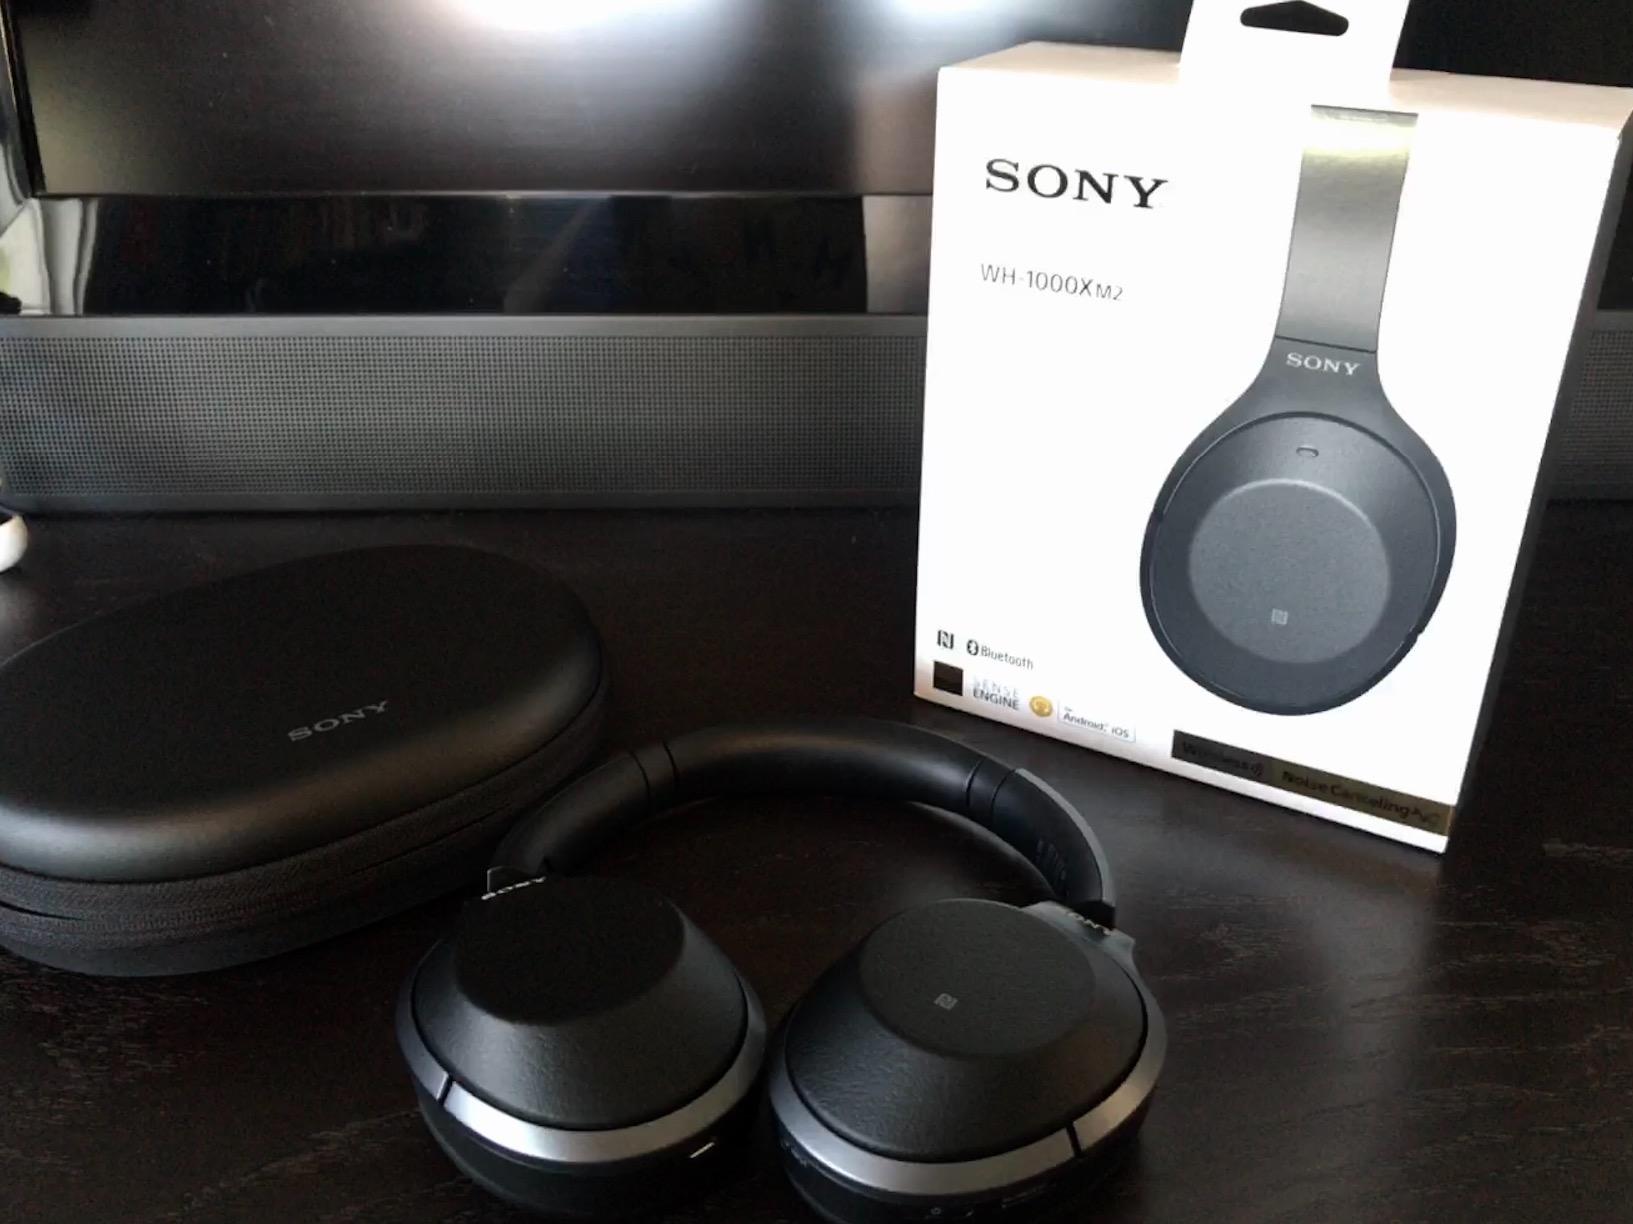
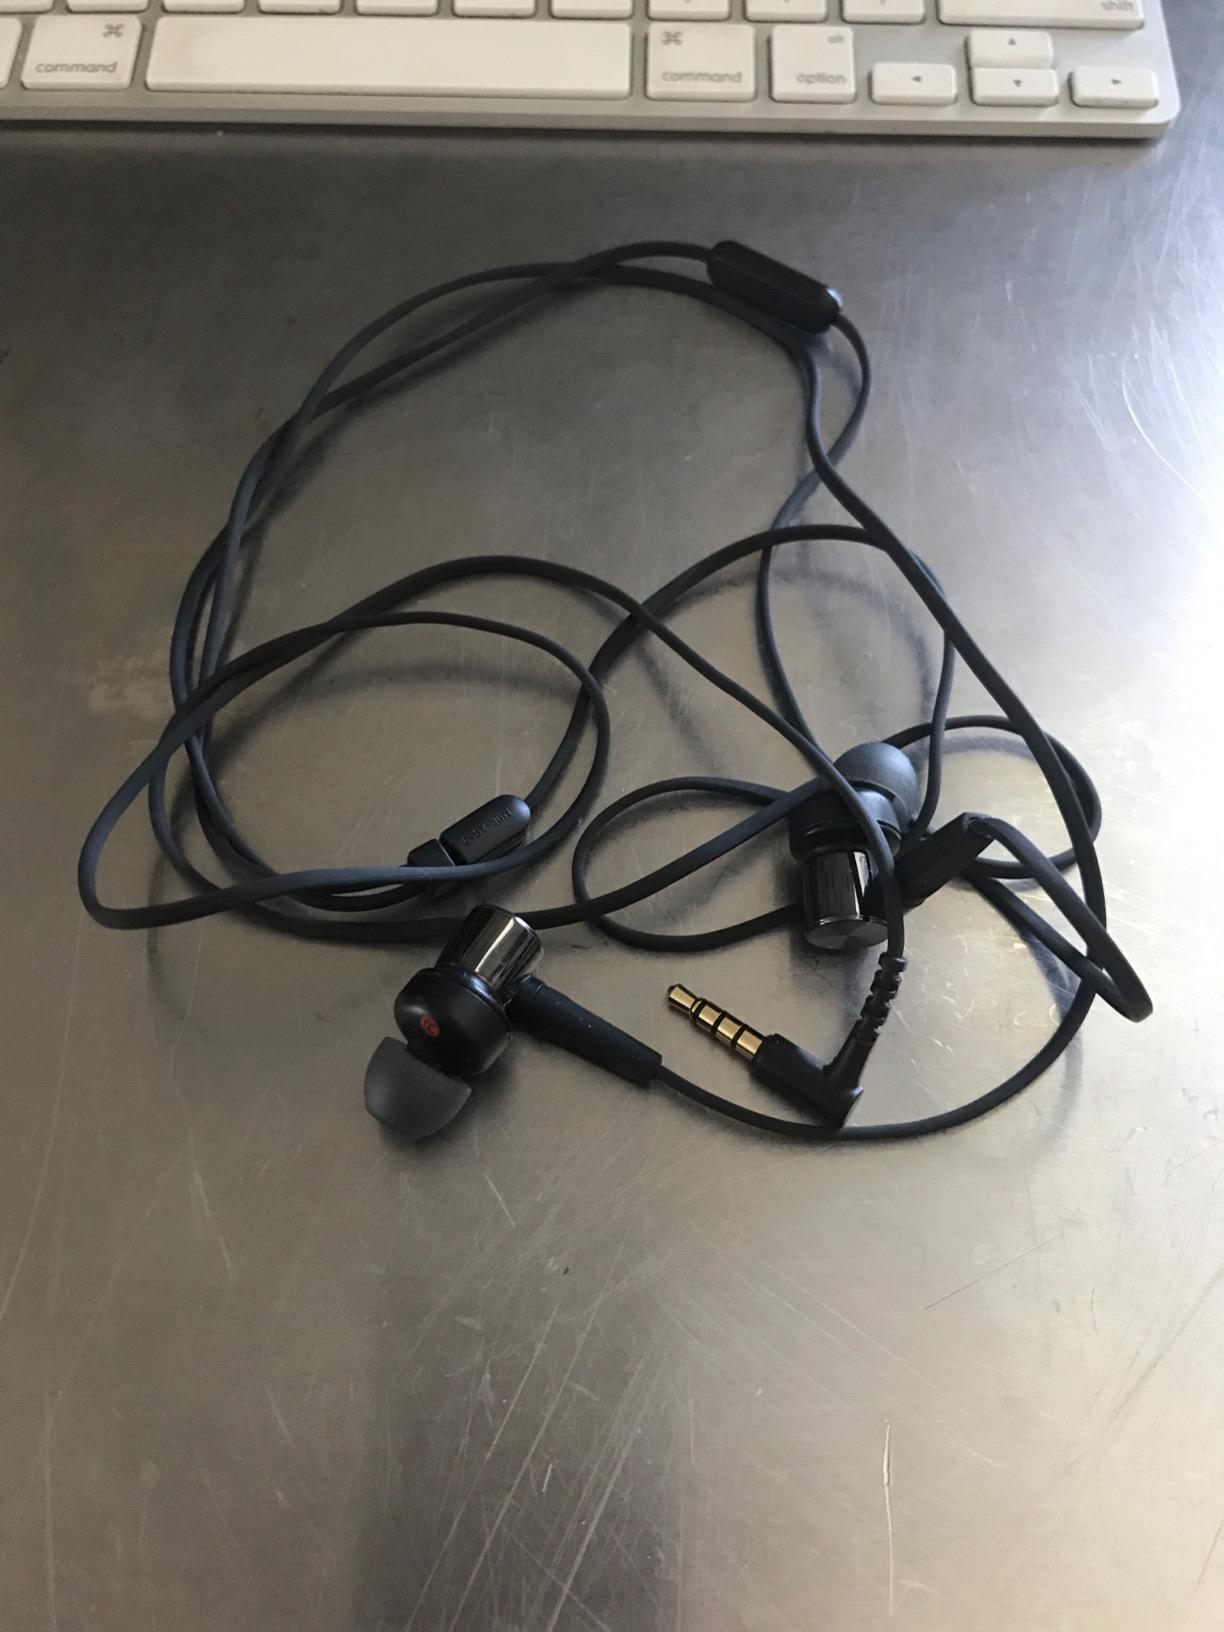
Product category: headphones
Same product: no